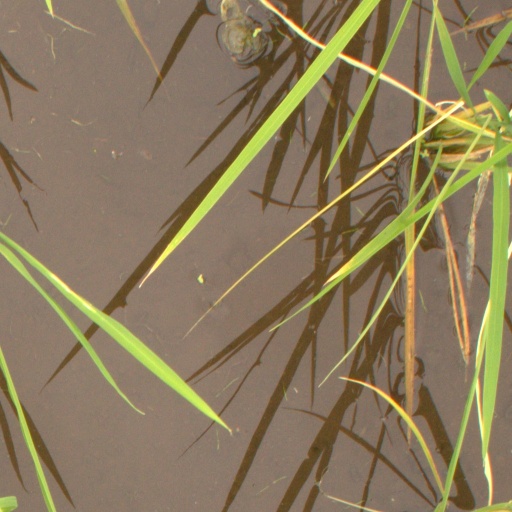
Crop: rice